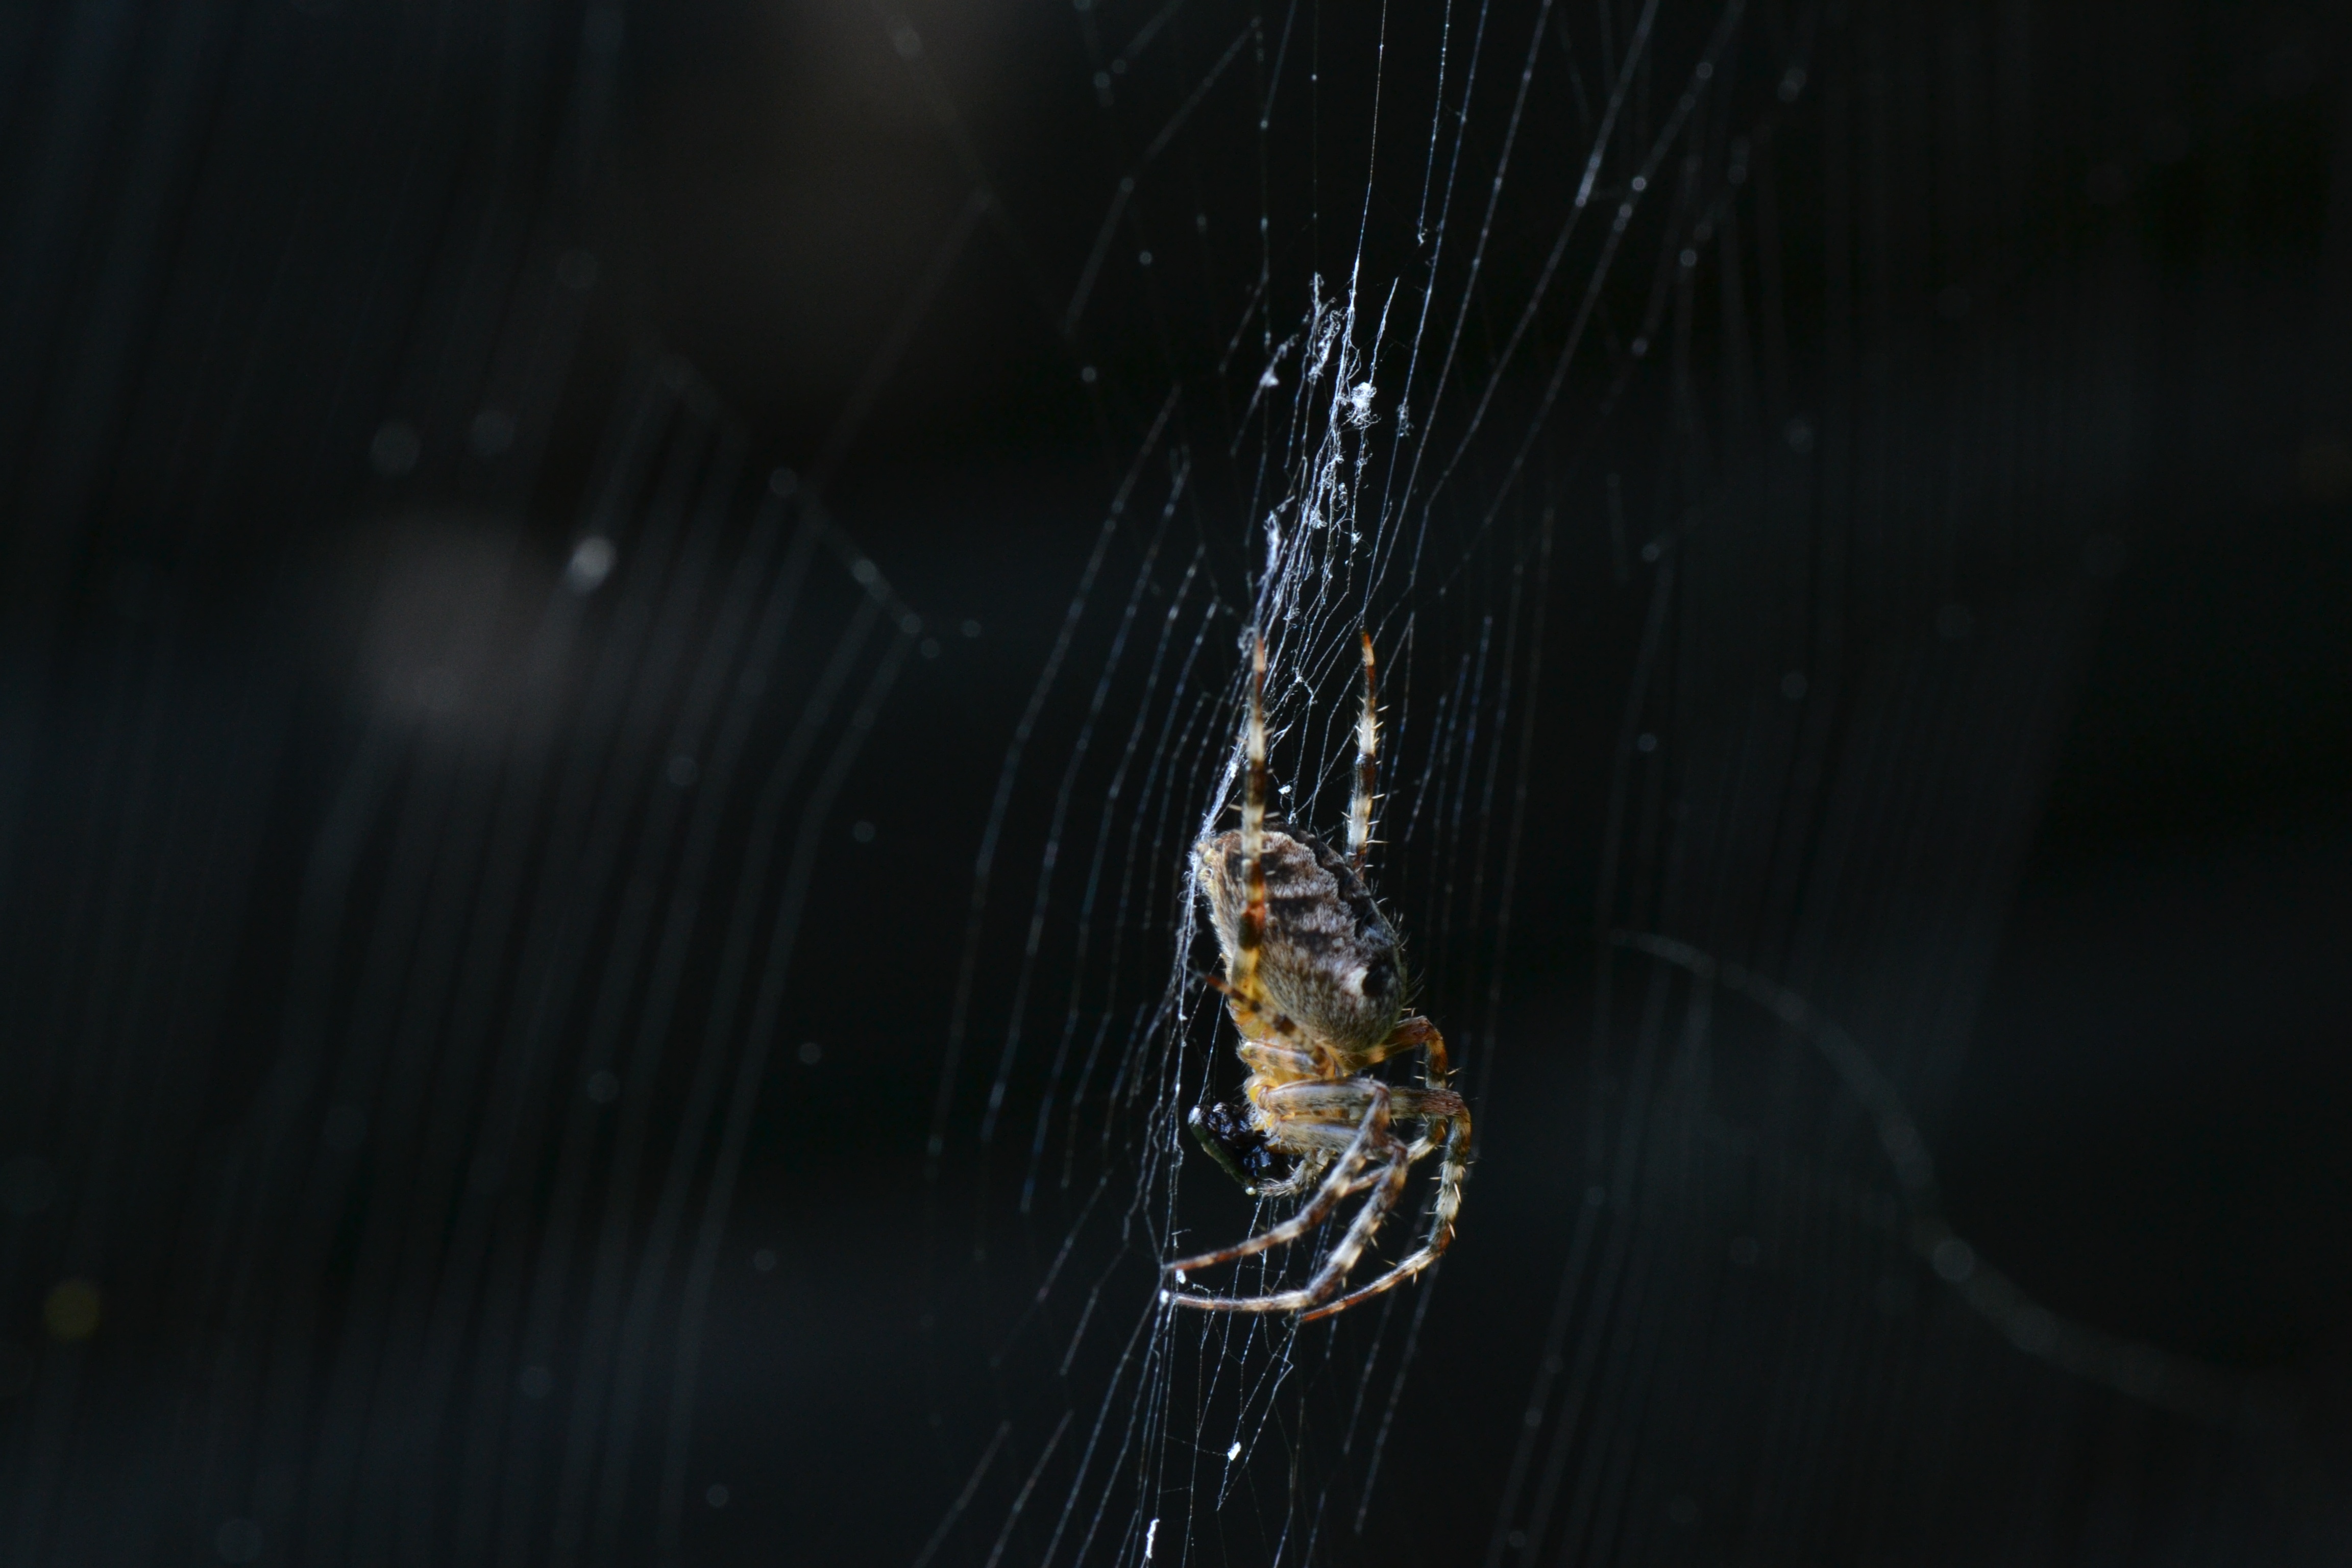
nature, insect, fauna, material, invertebrate, spider web, close up, spider, arachnid, network, canvas, macro photography, arthropod